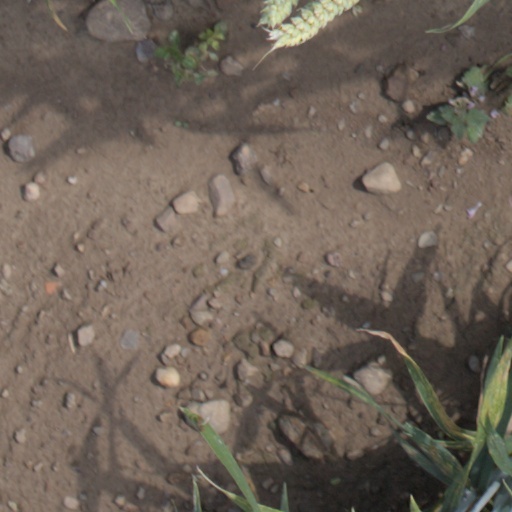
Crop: wheat